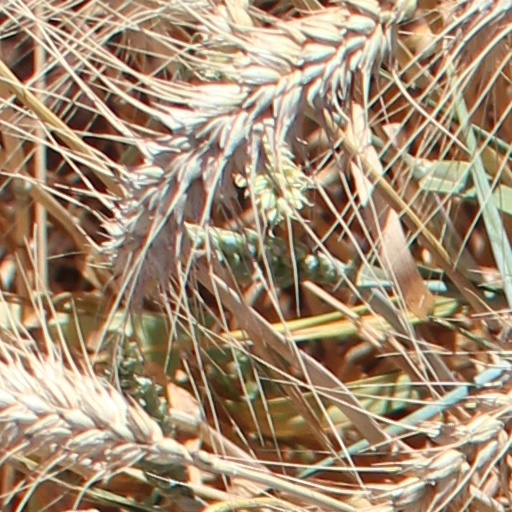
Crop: wheat